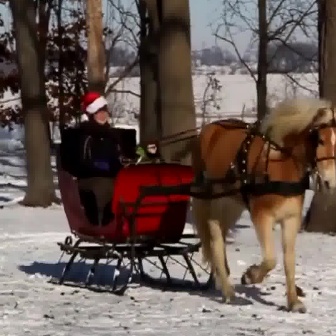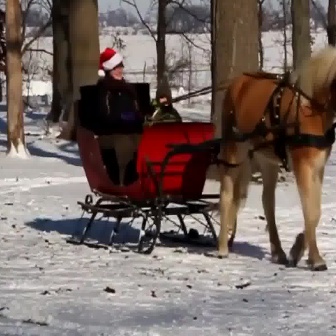
  Please identify the target specified by the bounding box [46,127,214,295] in the first image and locate it in the second image. Return the coordinates in [x_min,y_min,x_max,y_max] format.
Answer: [65,82,236,253]